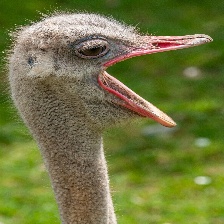
Species: OSTRICH
Scientific name: STRUTHIO CAMELUS